Heddle

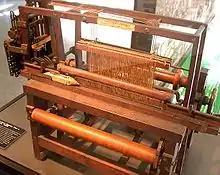
Patent model of a mechanized loom with string heddles

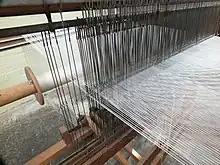
Fully warped, a very slight shed.

A heddle or heald is an integral part of a loom. Each thread in the warp passes through a heddle, which is used to separate the warp threads for the passage of the weft. The typical heddle is made of cord or wire and is suspended on a shaft of a loom. Each heddle has an eye in the center where the warp is threaded through. As there is one heddle for each thread of the warp, there can be near a thousand heddles used for fine or wide warps. A handwoven tea-towel will generally have between 300 and 400 warp threads and thus use that many heddles.